John Cabot University

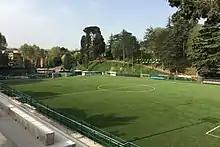
Trastevere stadium - home field of the JCU Gladiators

The university has three campuses located in the Trastevere neighborhood of central Rome: the Frank J. Guarini Campus, the Frohring Campus, and the Caroline Critelli Guarini Campus on the banks of the Tiber River. The three locations are about five minutes from each other and near both the Vatican and the Roman Forum. The Frank J. Guarini campus is a former convent with a main three-story building surrounded by terraces and courtyards.